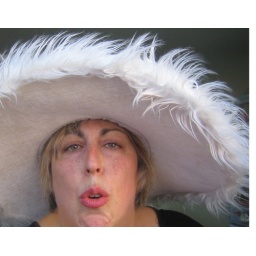
mindy in the white hat